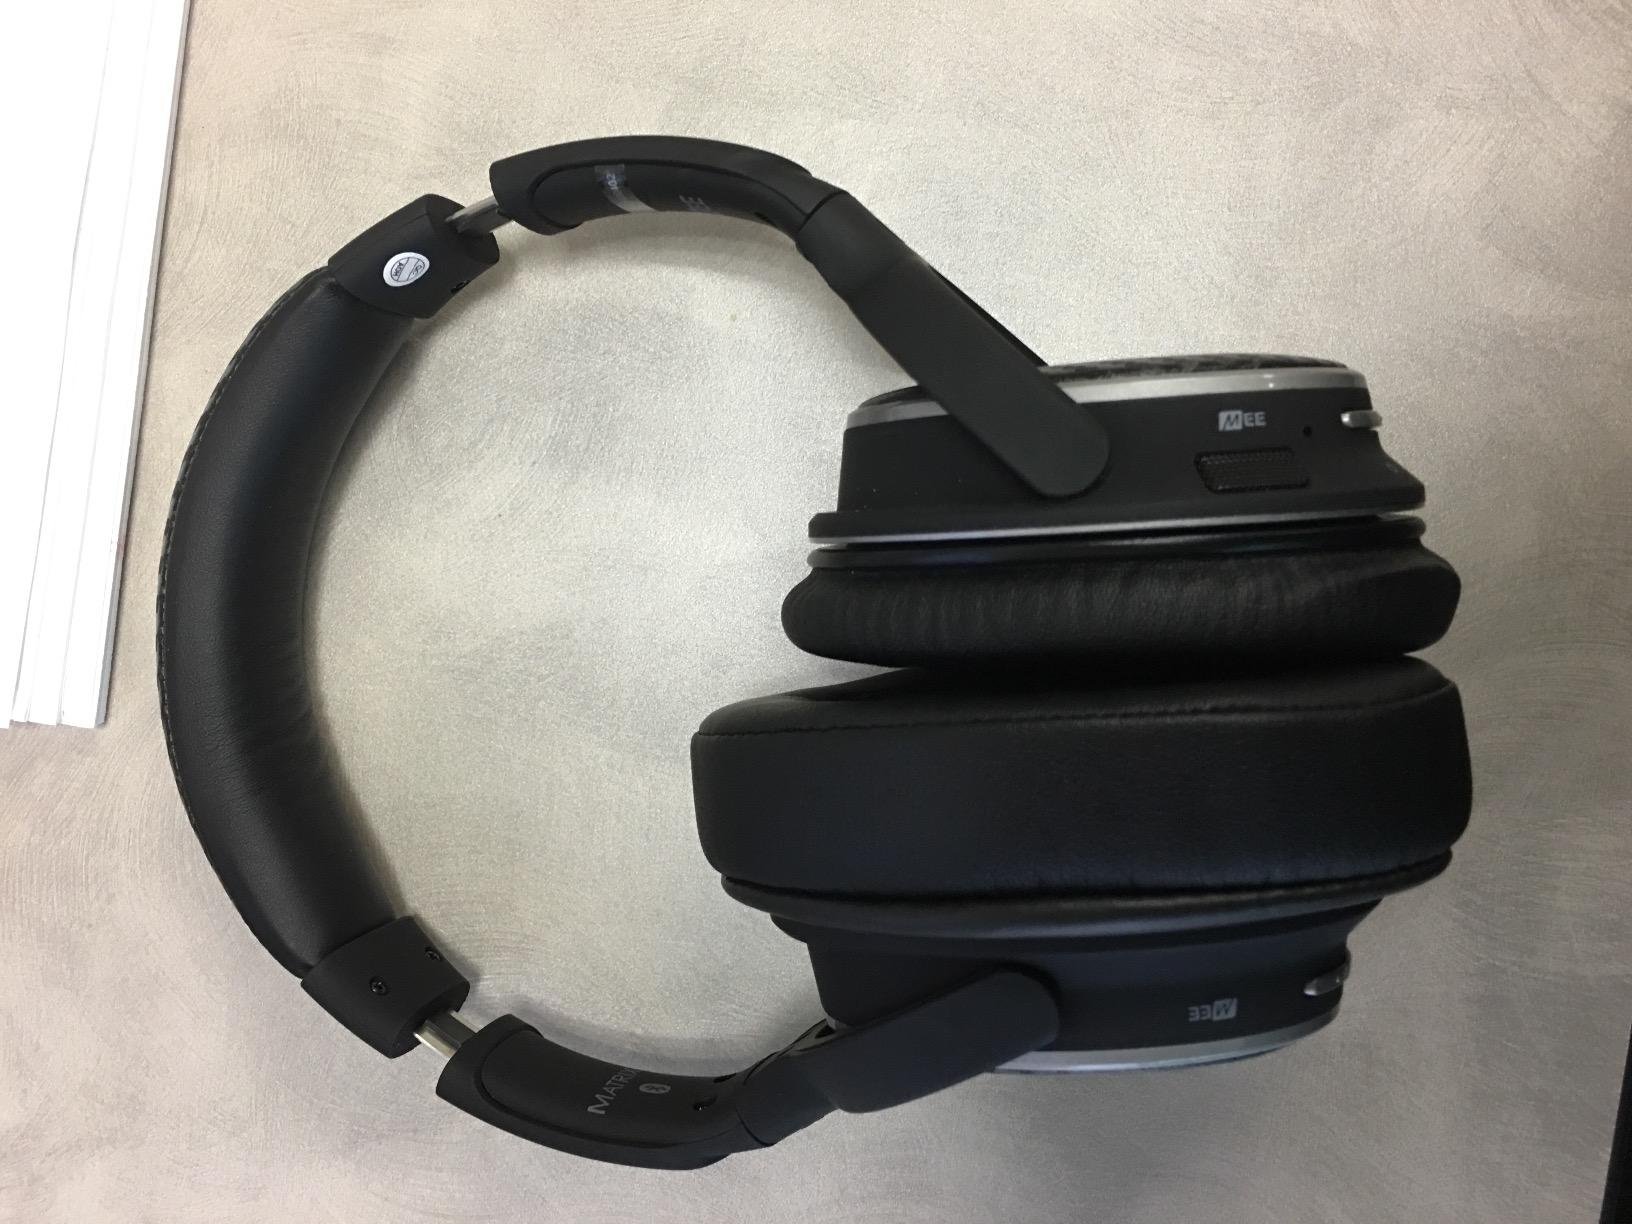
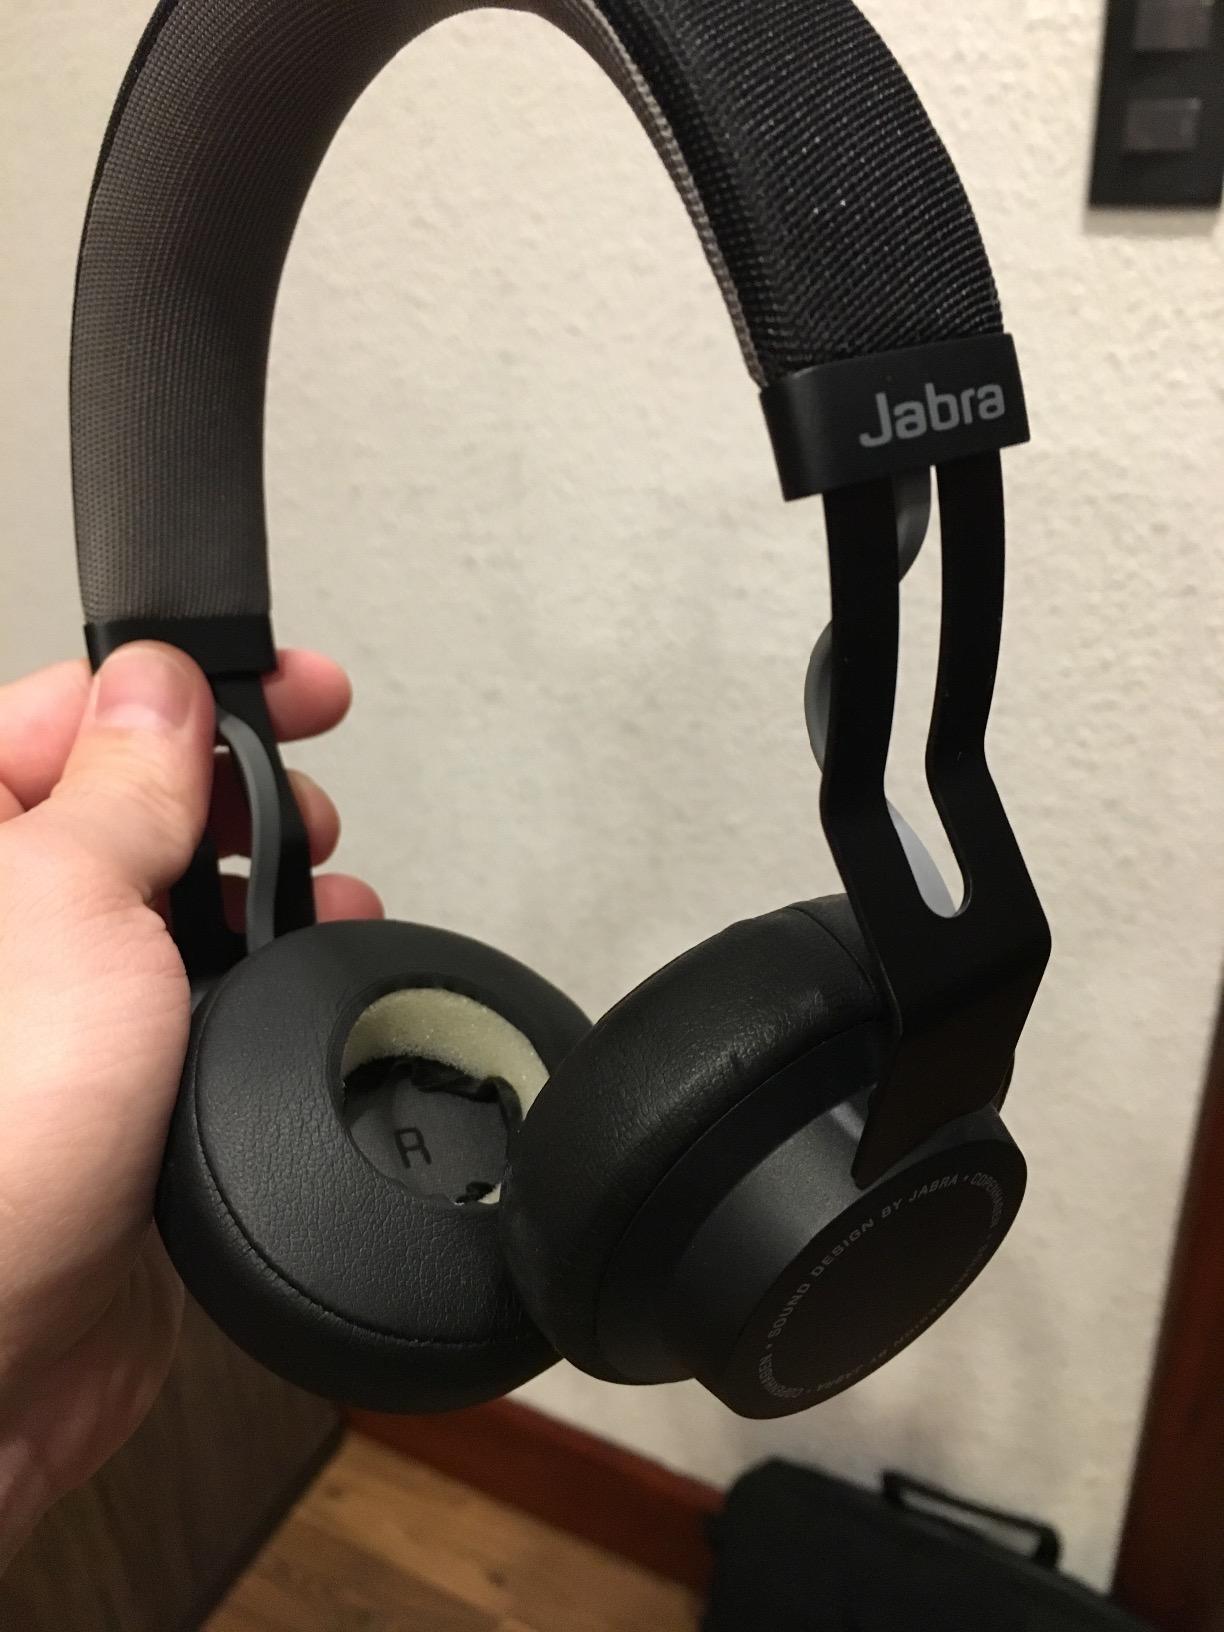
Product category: headphones
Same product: no